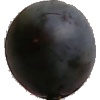
Label: Plum 3